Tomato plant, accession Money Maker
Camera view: bottom (45 deg); turntable rotation: 90 degrees
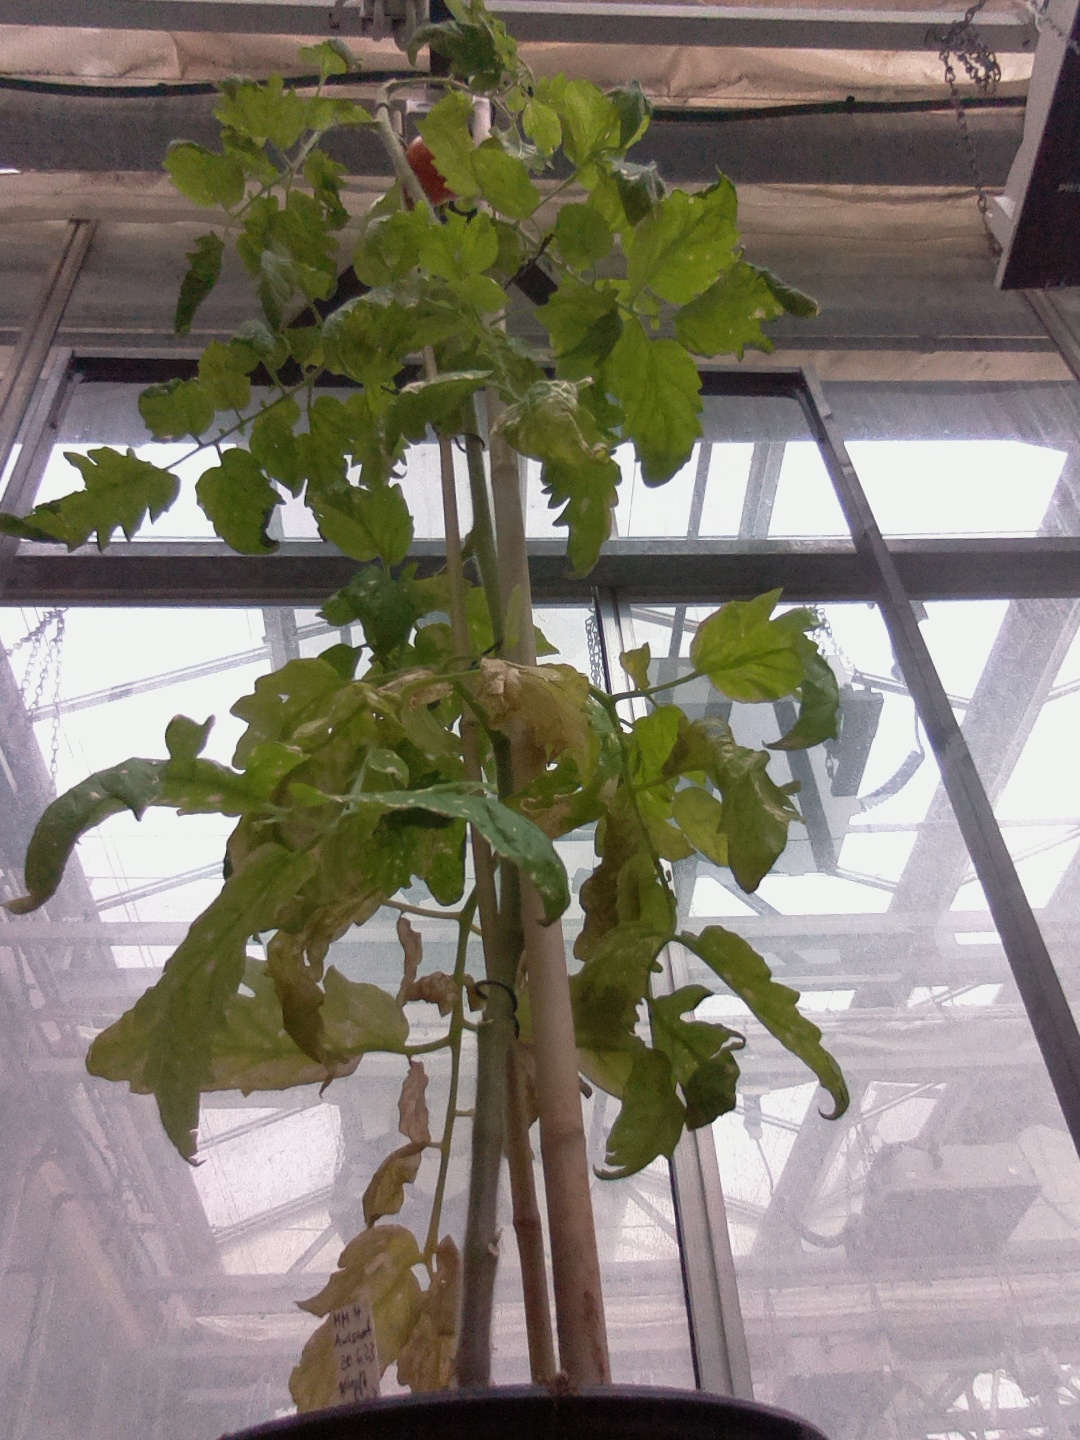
BBCH growth stage 82: 20%-30% of fruits show typical fully ripe color